Daldalita

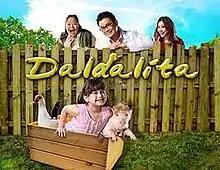
Title card

Daldalita is a Philippine television drama fantasy musical series broadcast by GMA Network. Directed by Don Michael Perez, it stars Jillian Ward in the title role. It premiered on October 17, 2011 on the network's Telebabad line up. The series concluded on February 3, 2012 with a total of 80 episodes.